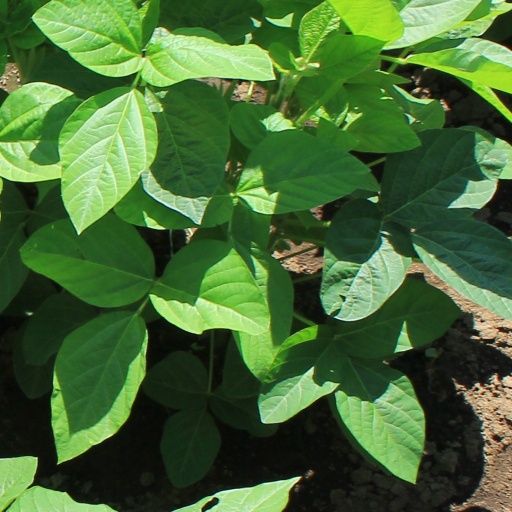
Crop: soybean